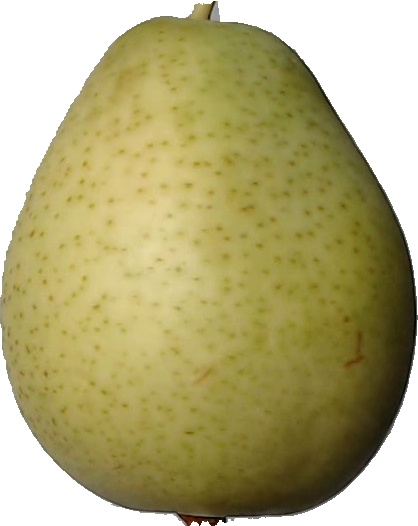
Label: pear_1